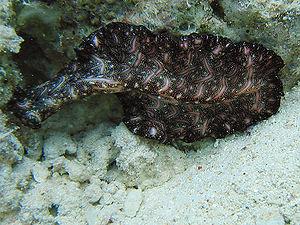
Cette page a pour objet de présenter un arbre phylogénétique des Platyhelminthes, c'est-à-dire un cladogramme mettant en lumière les relations de parenté existant entre leurs différents groupes, telles que les dernières analyses reconnues les proposent. Ce n'est qu'une possibilité, et les principaux débats qui subsistent au sein de la communauté scientifique sont brièvement présentés ci-dessous, avant la bibliographie.
Pseudobiceros bedfordi une espèce de vers plats polyclades de la famille des Pseudocerotidae. Il est nommé Bedford's flatworm par les anglophones ce qui se traduit par ver plat de Bedford en français ou Persian carpet flatworm soit ver tapis persan.
Un animal acœlomate se caractérise par l'absence de cœlome et donc des organes internes dérivant du mésoderme. On parle alors d'une cavité blastocoelienne.
Les planaires sont des vers plats aquatiques appartenant à plusieurs espèces dans la classe des Turbellariés. Elles peuvent être nageuses ou rampantes, et vivre en mer, en eau douce, ou dans les sols très humides.